2021 Russia–United States summit

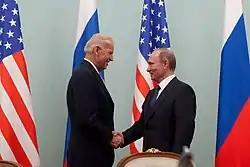
Then-US Vice President Joe Biden and then-Russian Prime Minister Vladimir Putin in Moscow in March 2011

Prior to the summit, Biden and Putin had met once, in Moscow in March 2011, when Biden was vice president and Putin was prime minister. After an official group meeting Biden characterized in his memoir as "argumentative", he and Putin met privately, with Biden saying "Mr. Prime Minister, I'm looking into your eyes", (a reference to a 2001 meeting between Putin and President Bush, who later said "I looked the man in the eye...I was able to get a sense of his soul"). Biden continued, "I don’t think you have a soul". Putin replied, "We understand each other".